Aitor Ocio

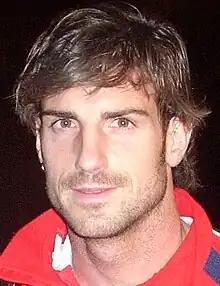
Ocio as an Athletic Bilbao player (2008)

Aitor Ocio Carrión (born 28 November 1976) is a Spanish retired professional footballer who played as a central defender.